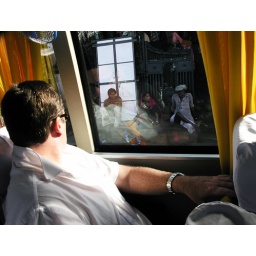
Tourist on bus looks at street life in Jaipur in India.